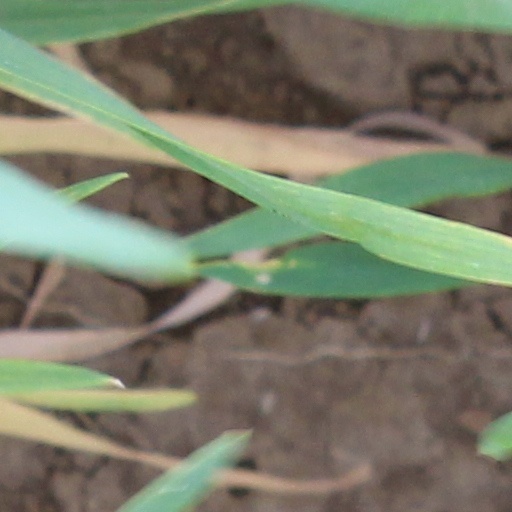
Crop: wheat